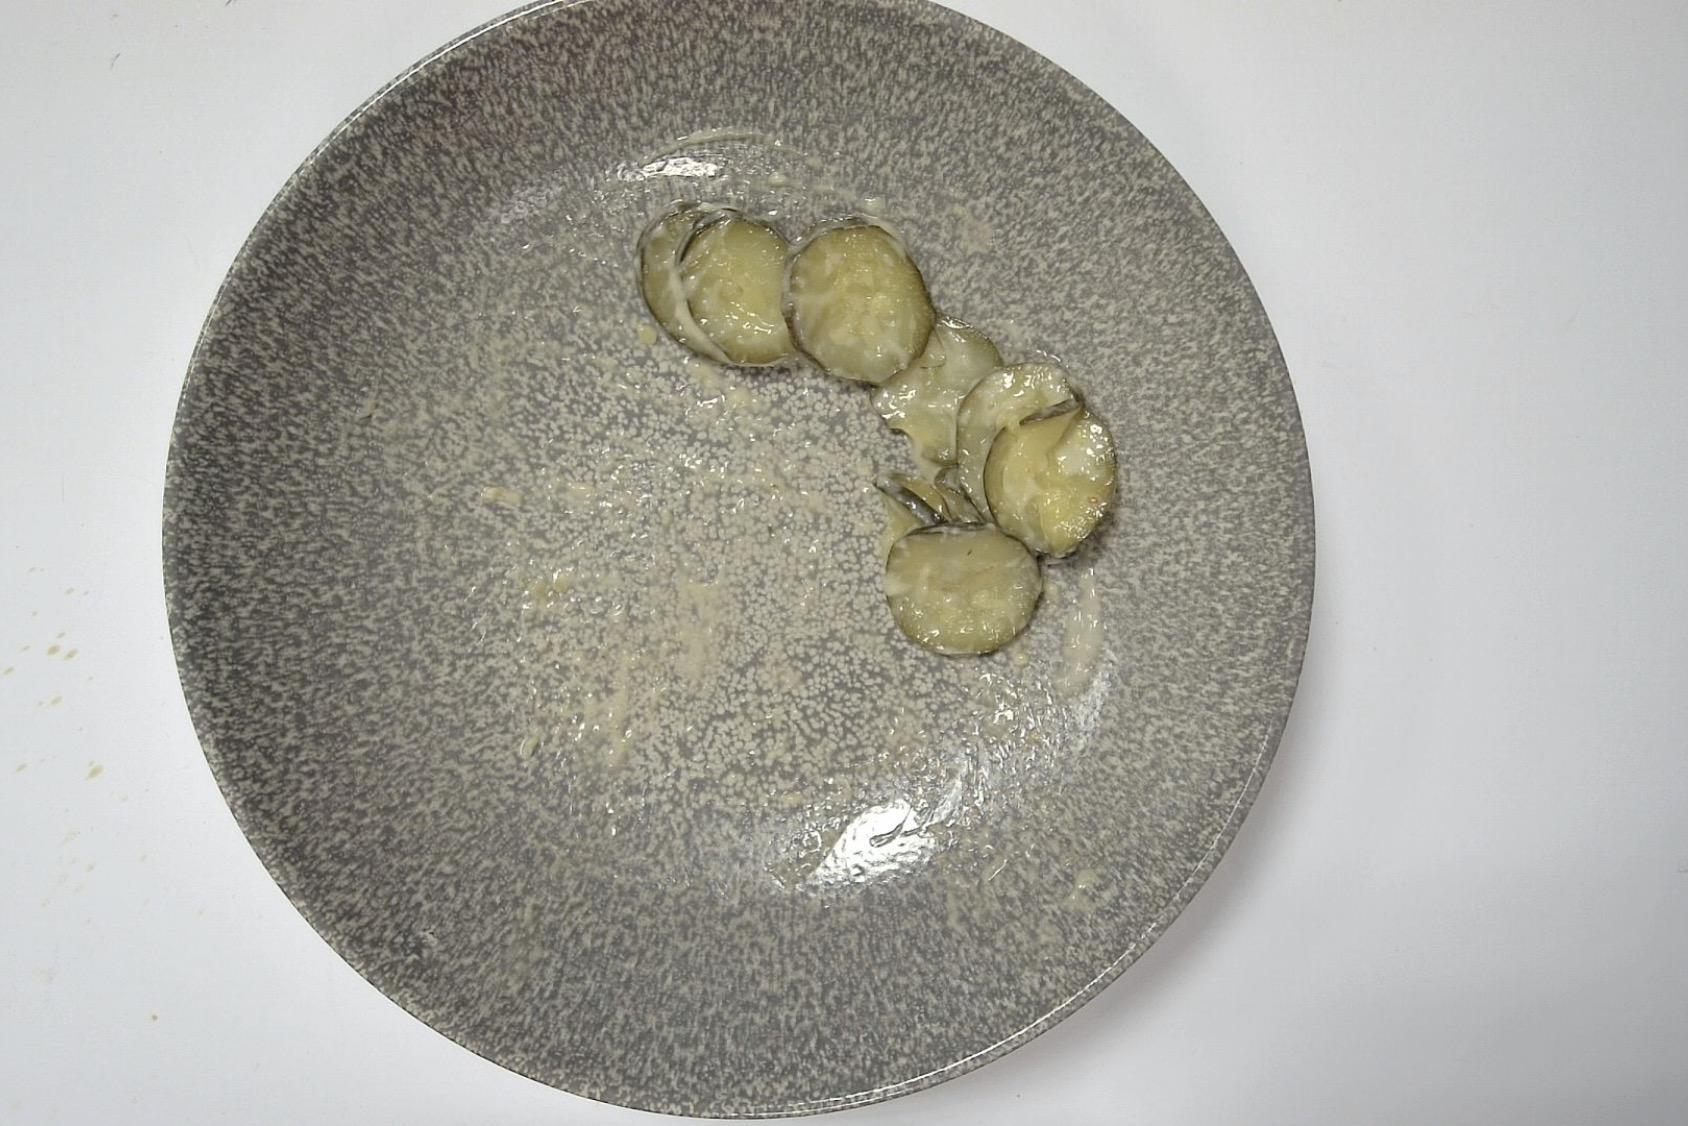
Gericht: Pfanne mit Zucchini Paprika , Seelachs in Helle Sauce mit Eierspätzle
Portionsgröße: Normale Portion
Zutaten: Eierspätzle, Zucchini , Helle Sauce , Seelachs, Paprika
Gewicht vorher: 318 g
Kalorien vorher: 357,42 kcal
Gewicht nachher: 282 g
Kalorien nachher: 316,957 kcal